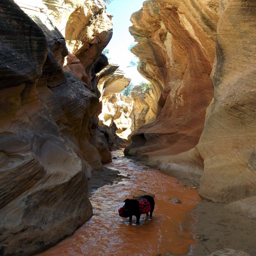
willow standing deep inside the slot canyon